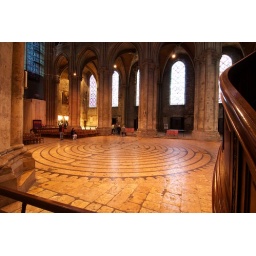
in the floor just inside the main door of Chartres cathedral there is a labyrinth that you can walk.